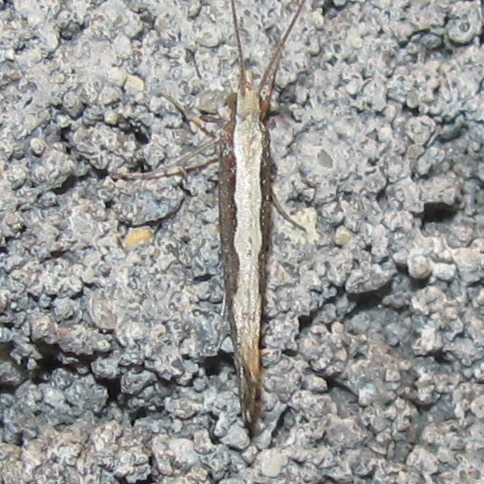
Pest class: diamondback_moth